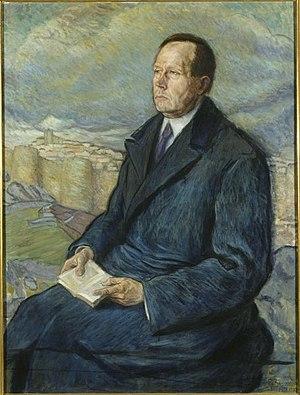
Azorín.